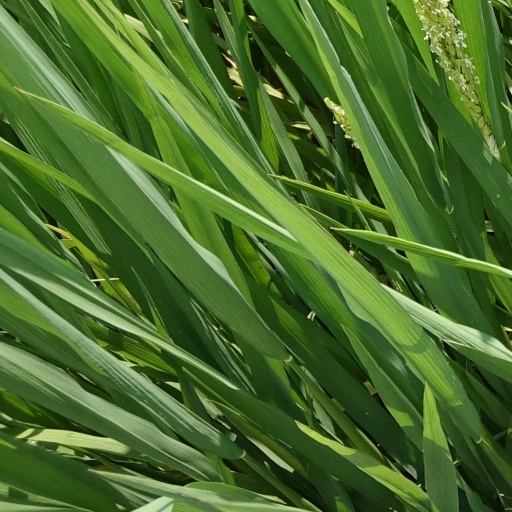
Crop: rice